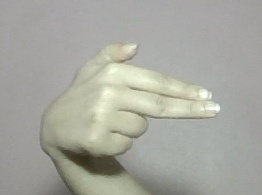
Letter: ghain